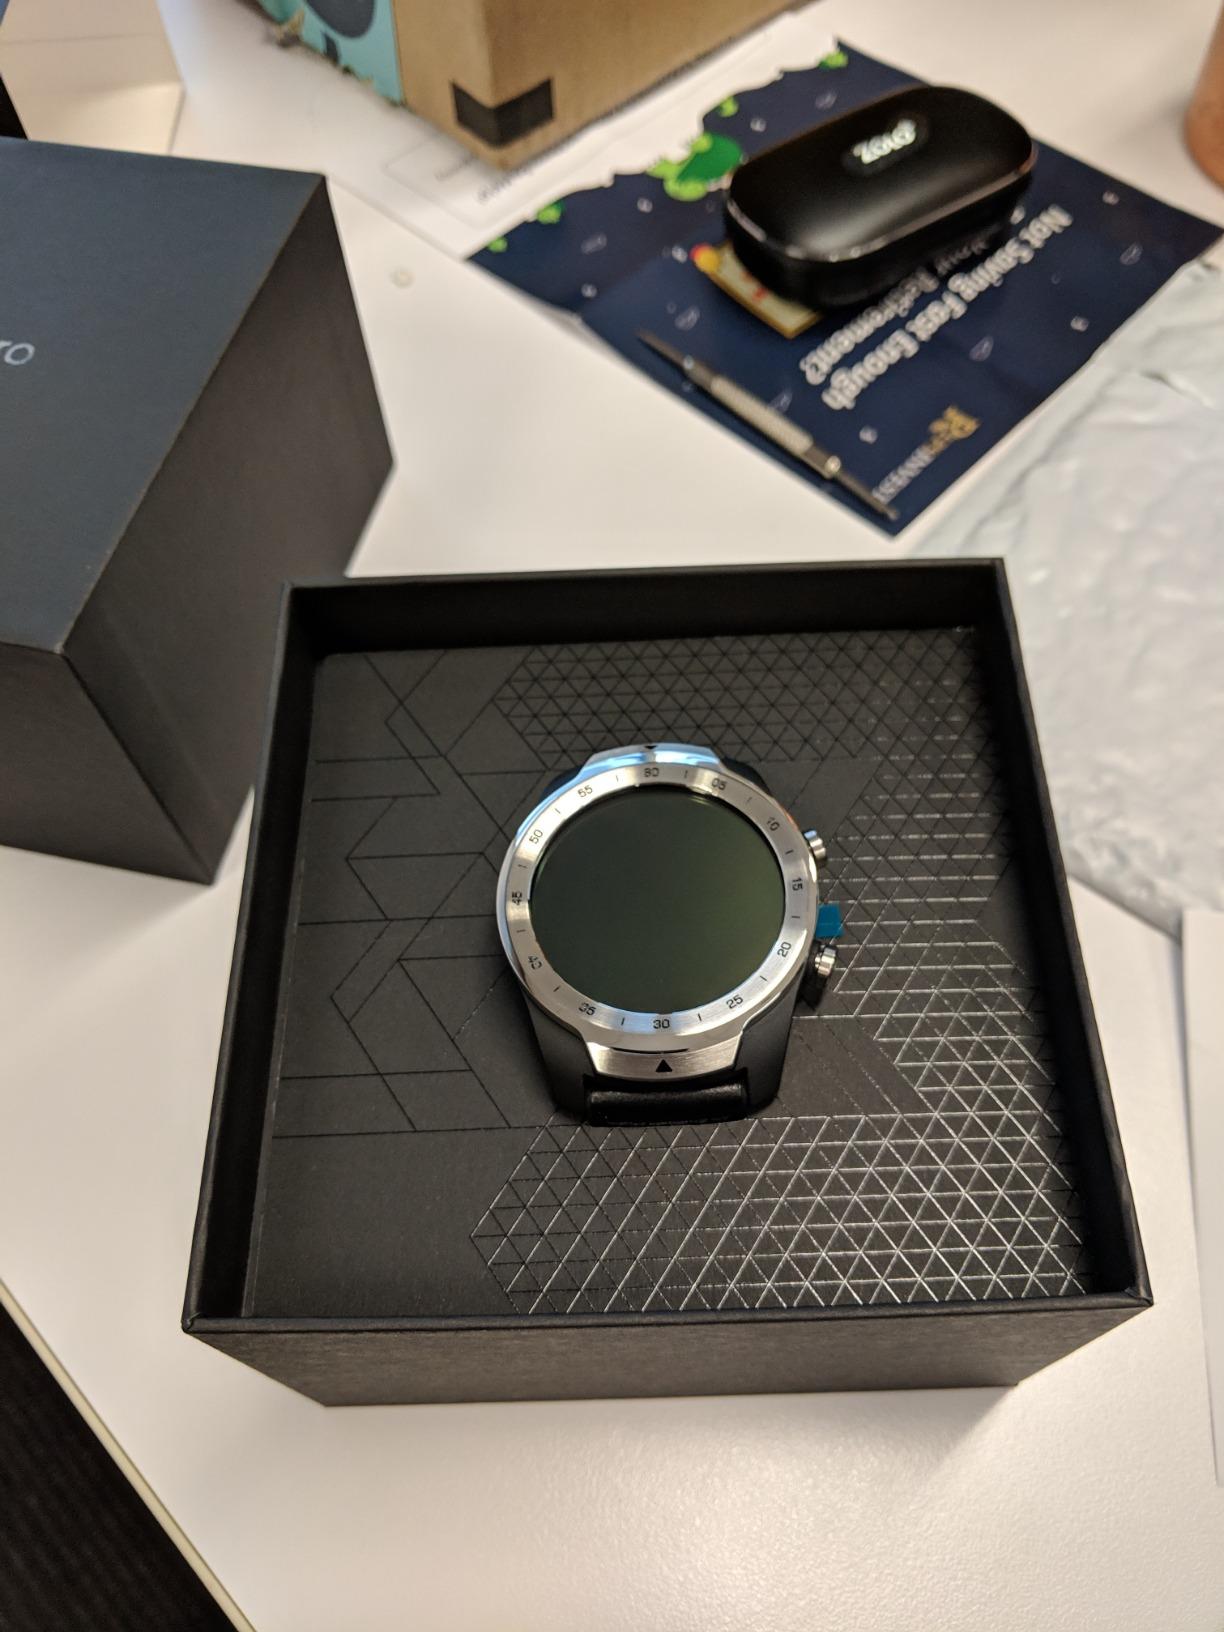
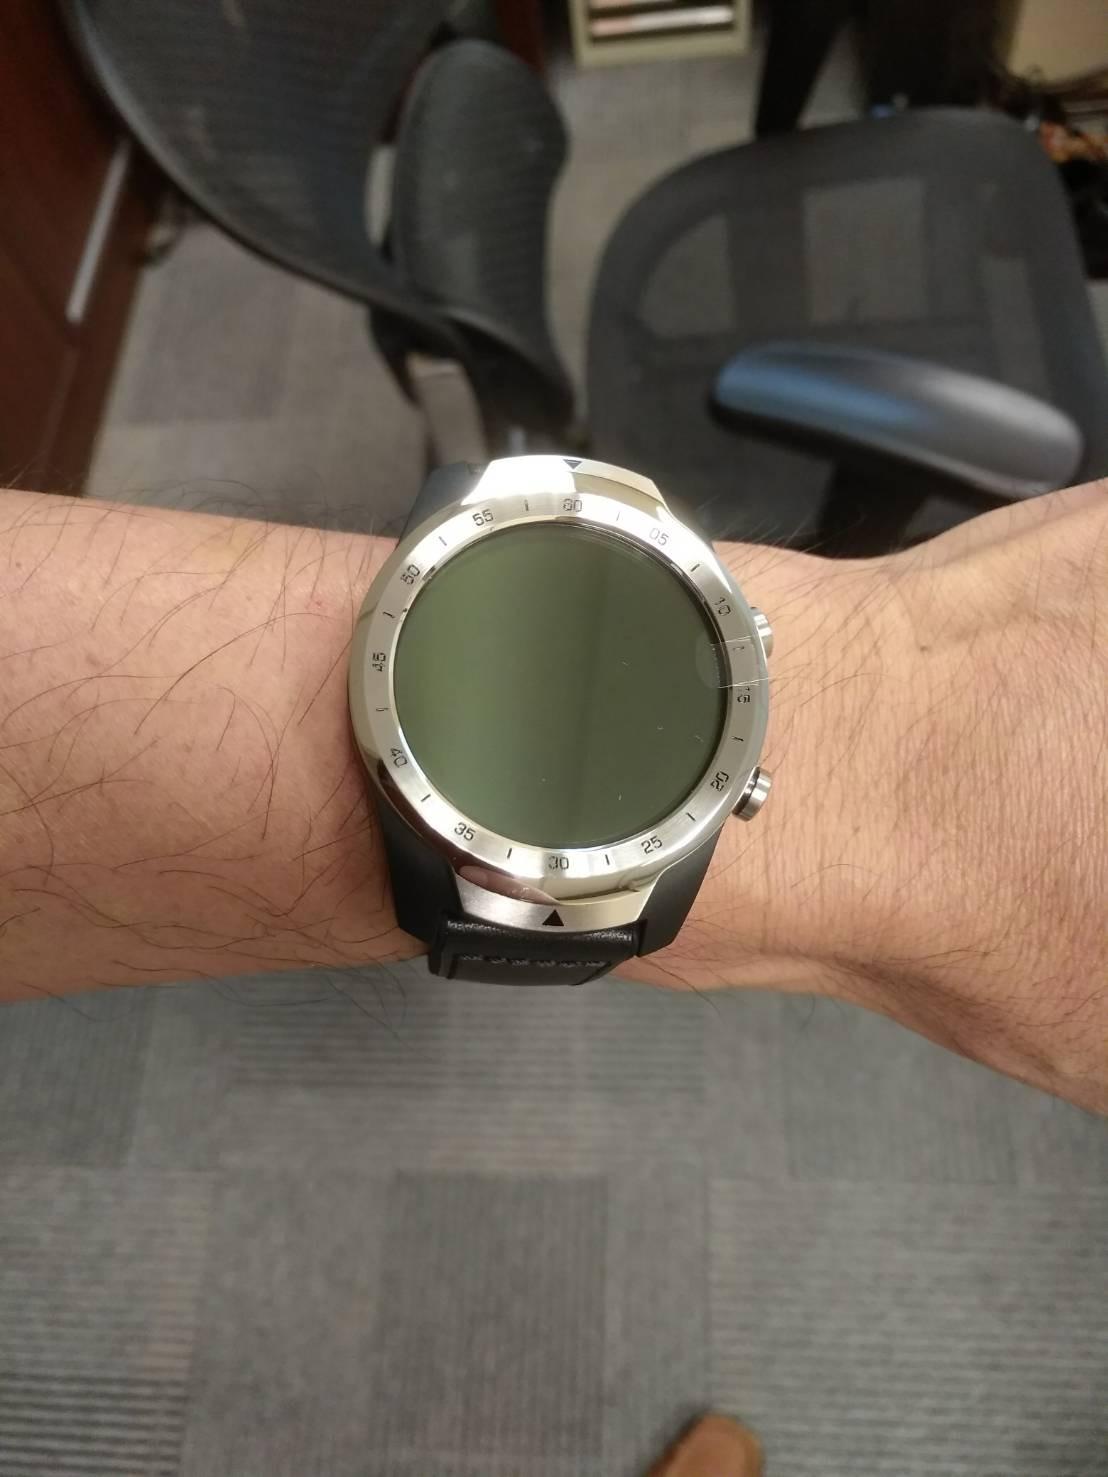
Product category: smartwatch
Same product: yes